Draft horse

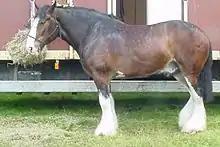
A draft horse is generally a large, heavy horse suitable for farm labor, like this Shire horse.

A draft horse (US) or draught horse (UK), also known as dray horse, carthorse, work horse or heavy horse, is a large horse bred to be a working animal hauling freight and doing heavy agricultural tasks such as plowing. There are a number of breeds, with varying characteristics, but all share common traits of strength, patience, and a docile temperament.